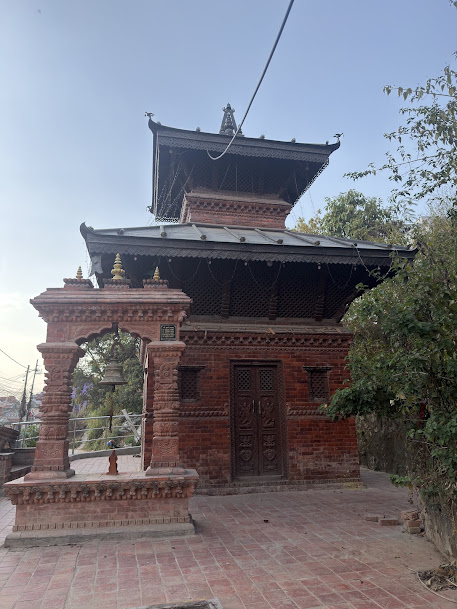
Heritage site: Kareshwor_Mahadev_Temple